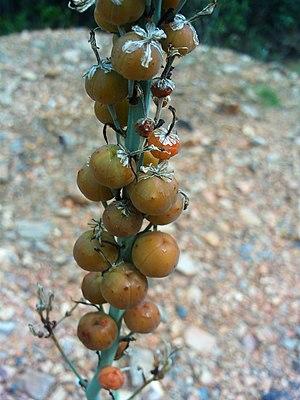
L’Asphodèle-cerise est une espèce de plantes herbacées vivaces. Elle appartient à la famille des Liliaceae selon la classification classique, ou à celle des Asphodelaceae selon la classification phylogénétique APG II et au genre Asphodelus.